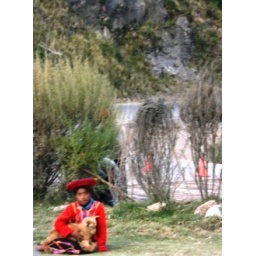
Girl in traditional peruvian clothes with goat